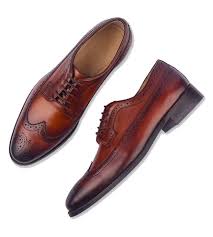
Label: Brogue